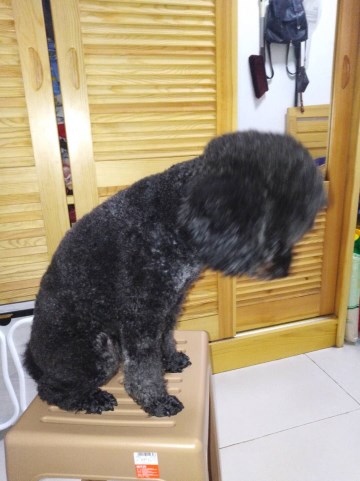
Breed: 7449-n000128-teddy